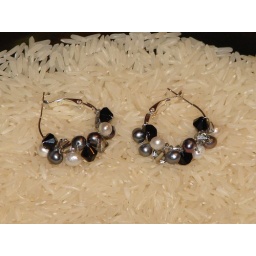
A pair of hoop earrings wired with glass beads and freshwater pearls in a variety of black, grey and white.